Otto Struve

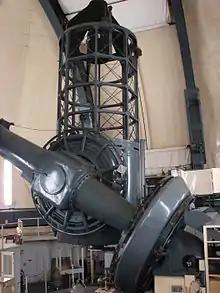
The 2.1 meter (82 inch) aperture Otto Struve telescope.

Struve was born in 1897 in Kharkov, the largest city of Sloboda Ukraine, then Russian Empire (now Ukraine), as the first child of Ludwig Struve and Elizaveta Khristoforovna Struve (1874–1964). His father was a member of the prominent Baltic German Struve family. His astronomy experience started early: from the age of eight, he was accompanying father in the telescope tower and from ten carried out some minor observations, despite his fear of the dark spaces. After having received home education, at the age of twelve, Struve started attending a school in Kharkov and showed mathematical talents. Otto was the first child of the Struve family in Russia who attended a Russian-speaking rather than German-speaking school, and was bilingual in German and Russian. After graduating in 1914, he continued his astronomy work. In June 1914, Struve took part in preparations for observation of a total solar eclipse (August 21, 1914) and later used that experience and results for his master's degree work defended in 1919 at Kharkov University.